Question: Please indicate a possible affordance area of baseball bat that can be used for swinging
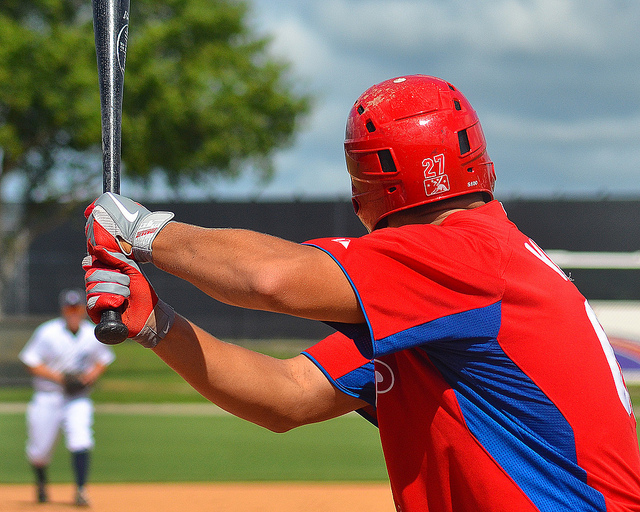
Answer: [96.5, 124.741, 125.707, 350.431]